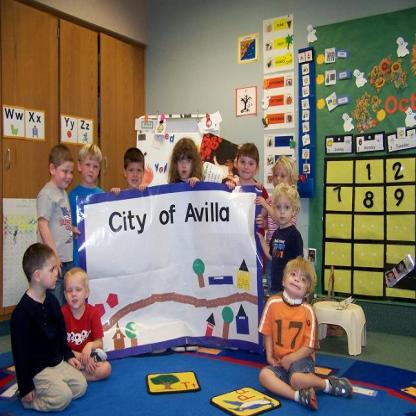
Scene: Indoor